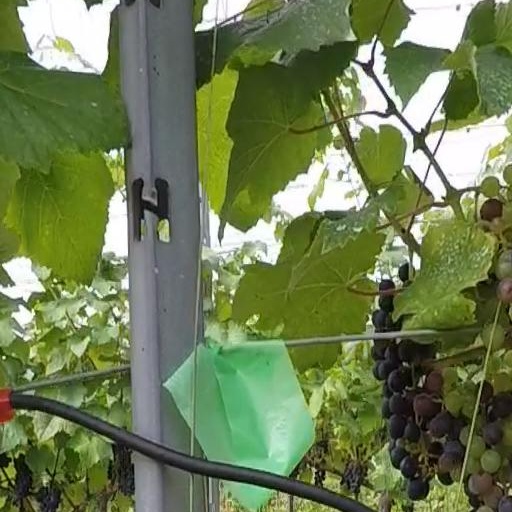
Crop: grape